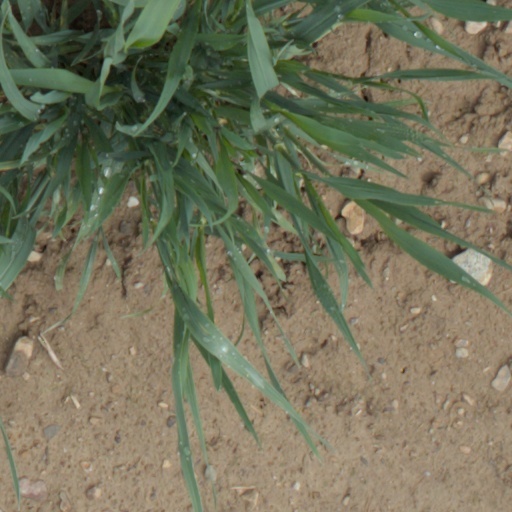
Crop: wheat